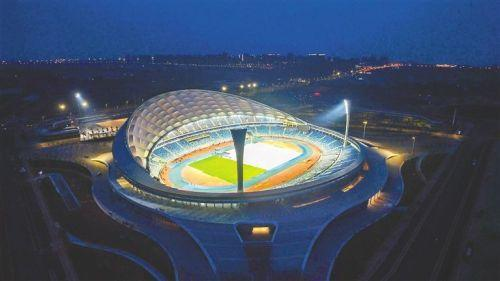
地标名称：五源河体育场
所在城市：海口市·秀英区